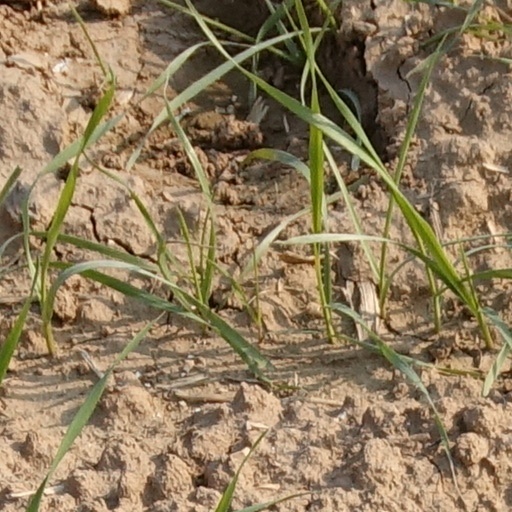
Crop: wheat